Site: brandenburg
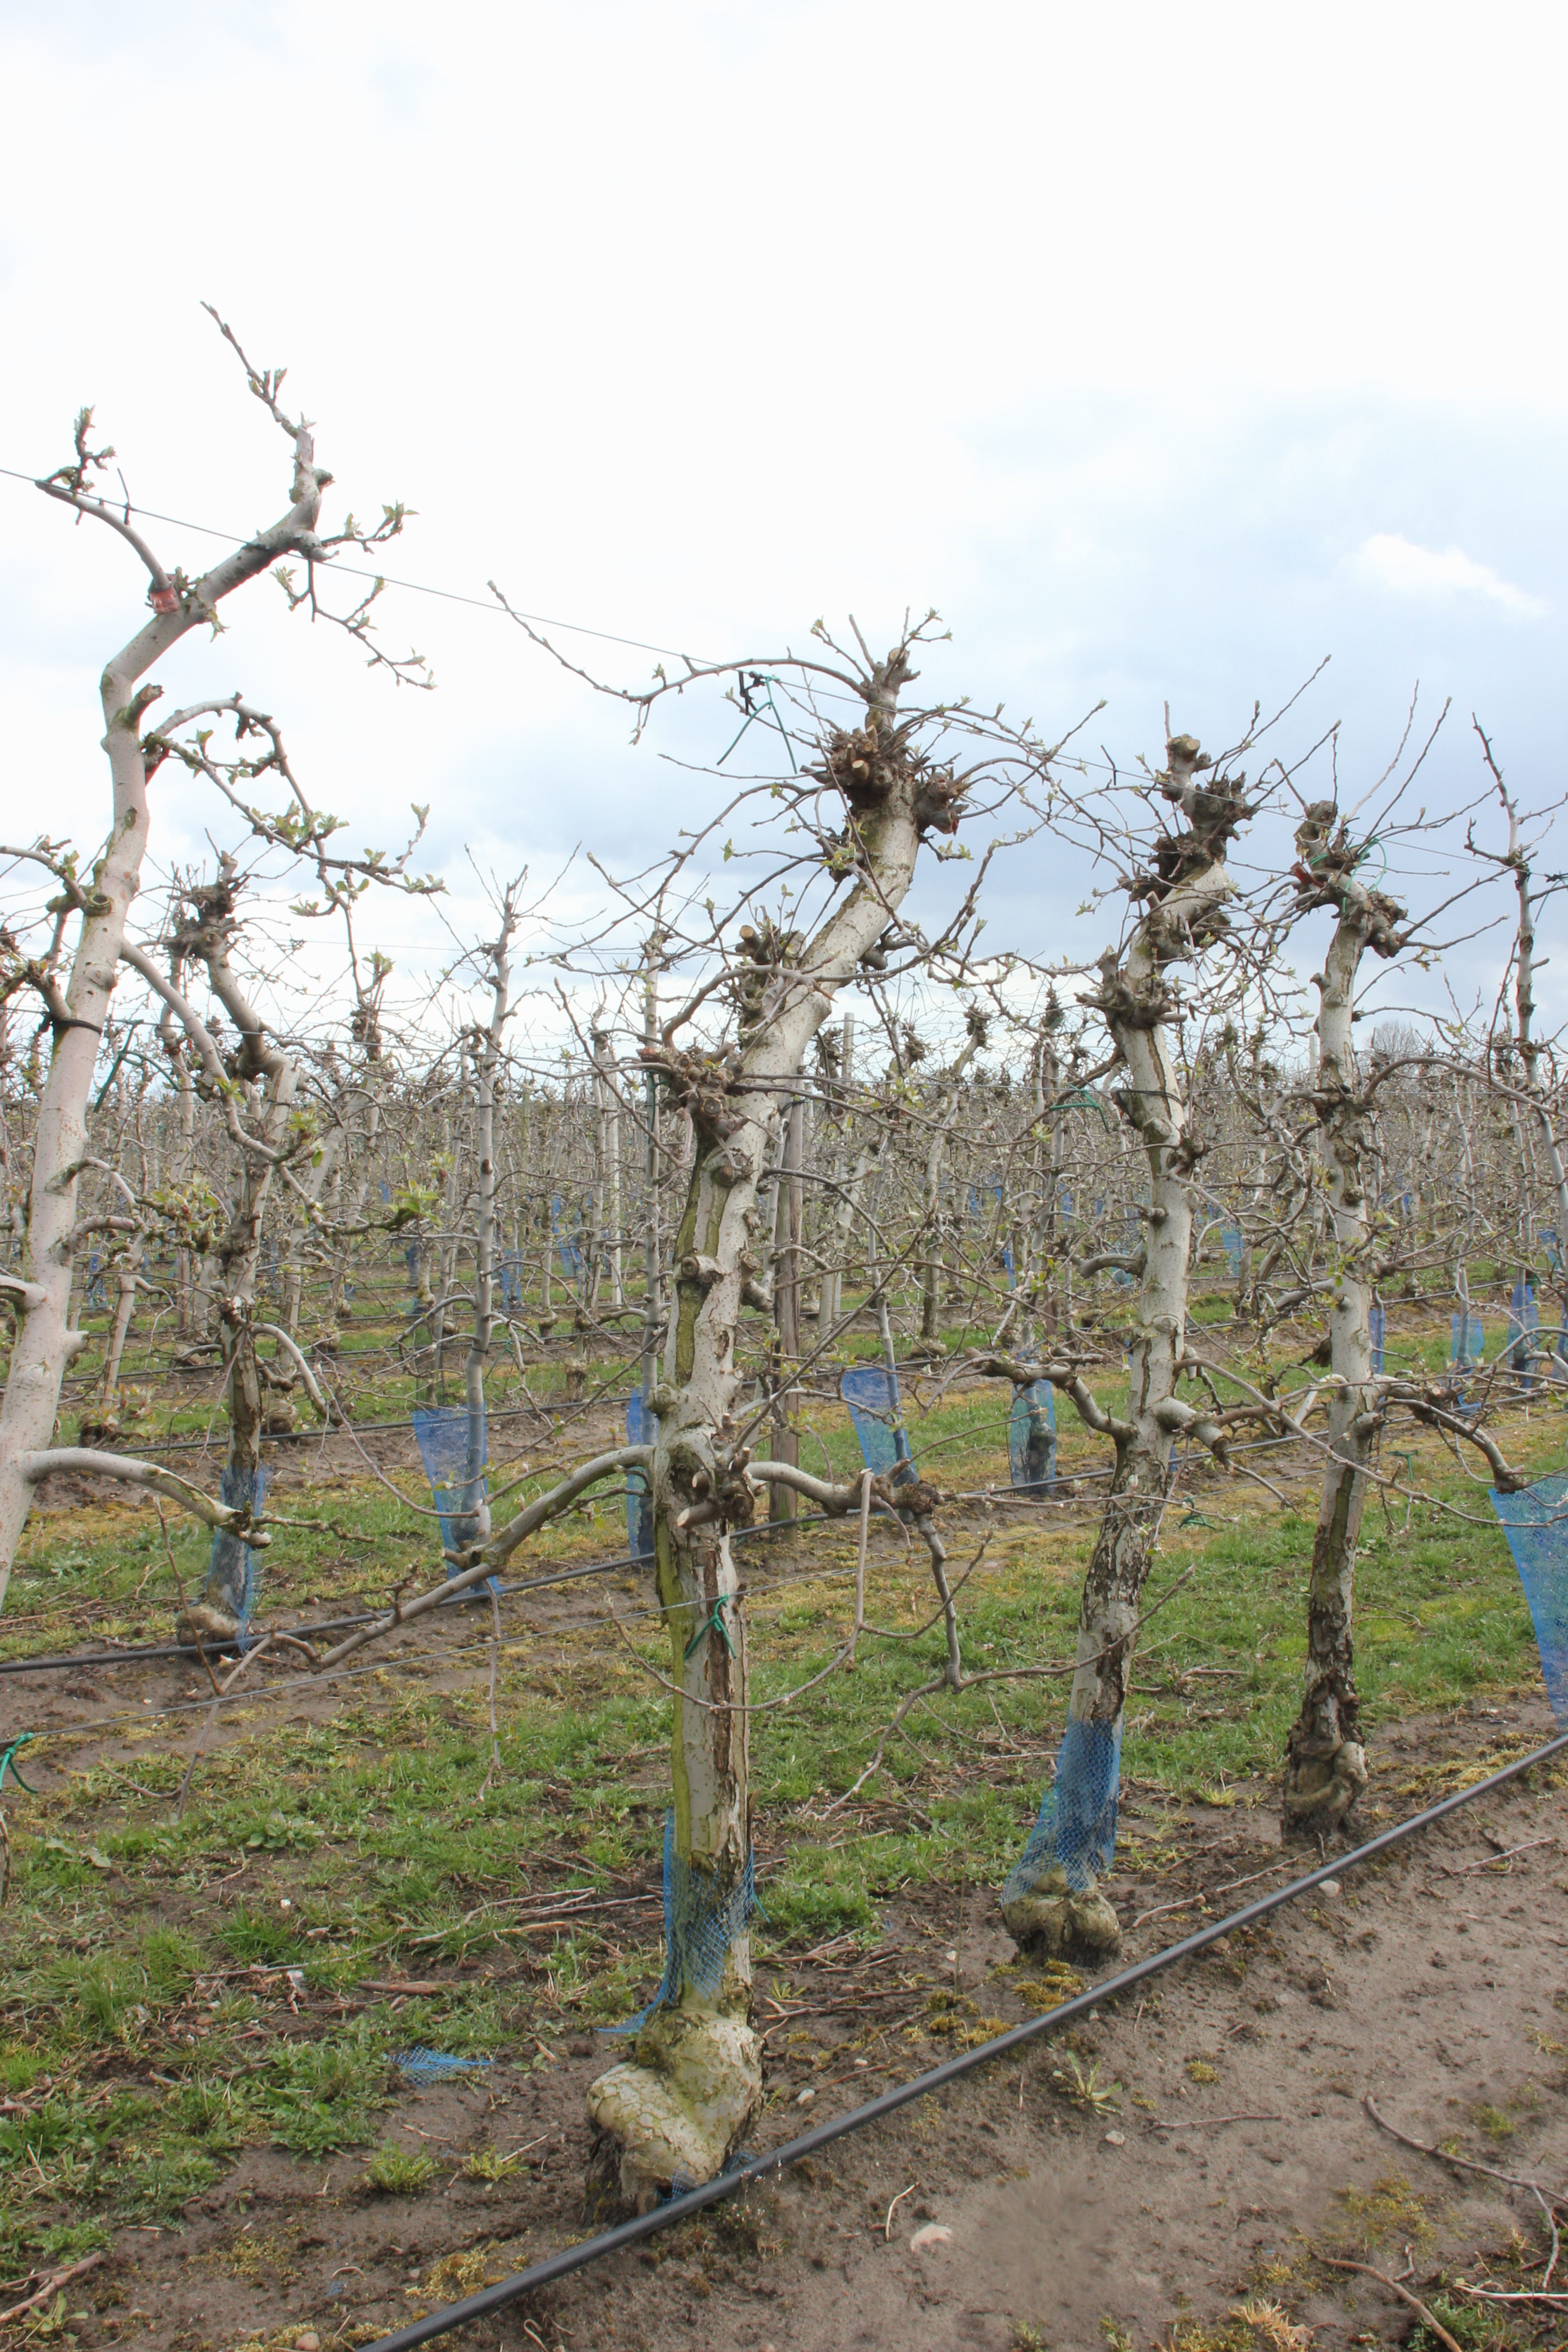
Growth stage (BBCH 55): Inflorescence emergence